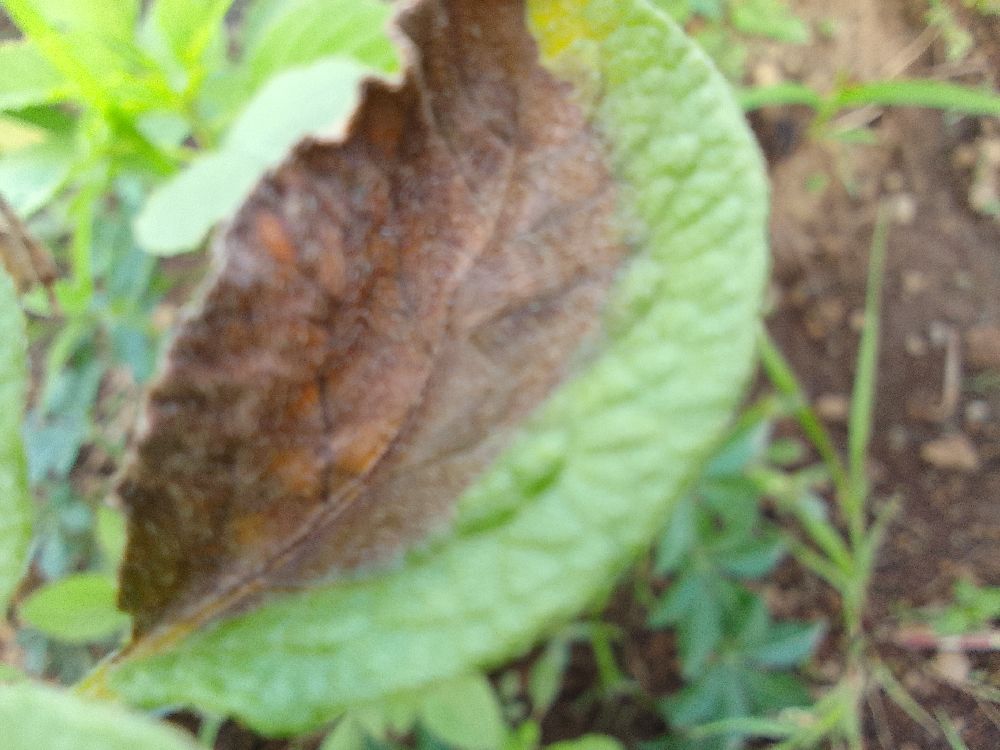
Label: Late blight